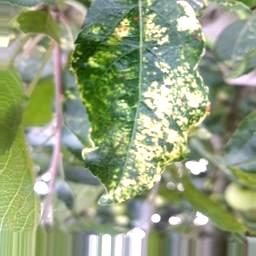
Label: Apple_Mosaic